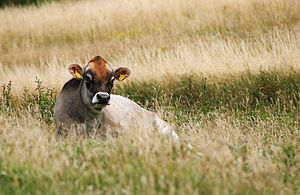
Dansk Jersey
Jerseyko.